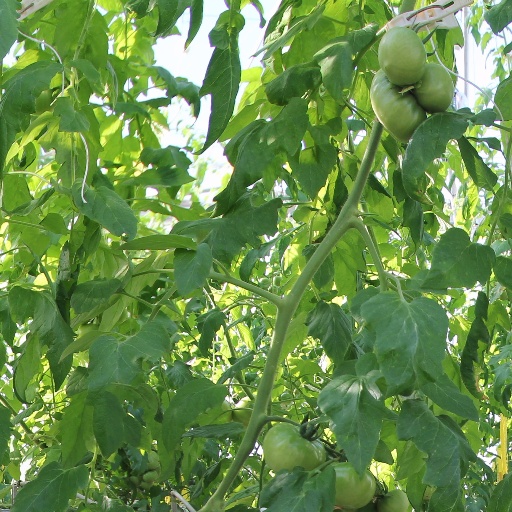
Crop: tomato